History of surgery

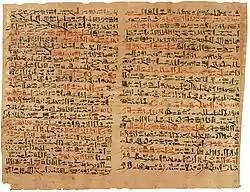
Plates vi and vii of the Edwin Smith Papyrus (around the 17th century BC), among the earliest medical texts

The Edwin Smith Papyrus is a lesser known papyrus dating from the 1600 BCE and only 5 meters in length. It is a manual for performing traumatic surgery and gives 48 case histories. The Smith Papyrus describes a treatment for repairing a broken nose, and the use of sutures to close wounds. Infections were treated with honey. For example, it gives instructions for dealing with a dislocated vertebra: